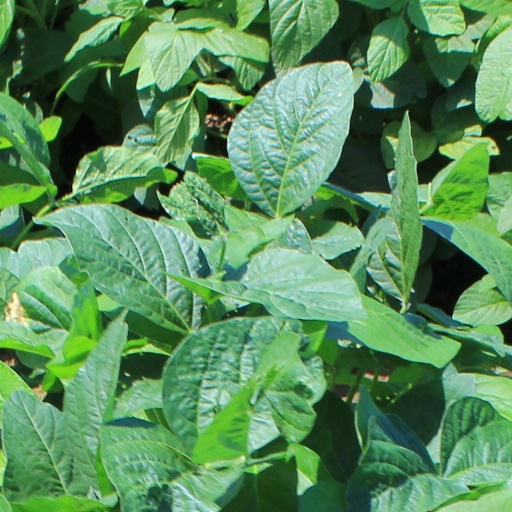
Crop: soybean